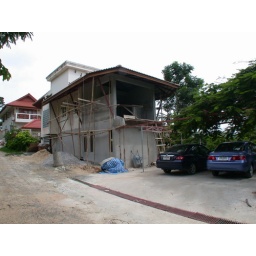
New bathroom with roof on finally, guest apartment below that with vertical windows